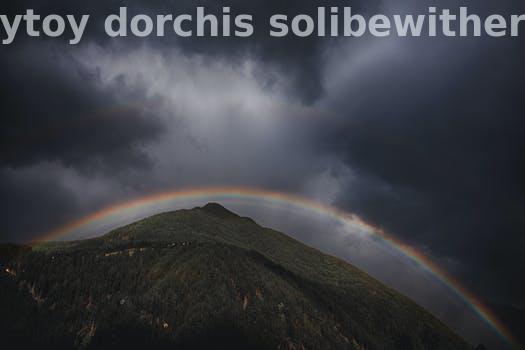
Label: Watermark